Odnodvortsy

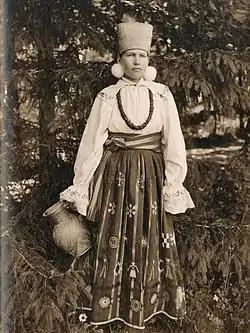
Odnodvorets woman from Kursk Governorate

Odnodvortsy was a social group of the Russian gentry in the late 17th — mid-19th centuries. Those of this group who failed to prove nobility or regain it through the Table of Ranks were ranked with the state peasantry.